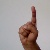
The image shows a hand gesture representing the letter 'D' in Indian Sign Language.